Vayakhel

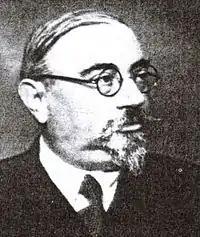
Cassuto

Noting that Exodus 35–39 repeats material from Exodus 25–31, Julius Popper argued that Exodus 35–39 was a later addition, and the Dutch Protestant theologian Abraham Kuenen and the German biblical scholar Julius Wellhausen agreed. But the mid-20th-century Italian-Israeli scholar Umberto Cassuto, formerly of the Hebrew University of Jerusalem, argued that this conjecture was ignorant of ancient Eastern literary style. Cassuto noted that the theme of the founding and building of a shrine was a set literary type in early Eastern writings, and such passages often first recorded the divine utterance describing the plan for the sanctuary and then gave an account of the construction that repeated the description given in the divine communication. Cassuto cited the Ugaritic epic of King Keret, which tells that in a dream, the king received from the god El instructions for the offering of sacrifices, the mustering of an army, the organizing of a military campaign to the land of King Pabel, and the request that Pabel's daughter or granddaughter be given him as a wife. After the instructions, the epic repeats the instructions, varying only the verb forms to the past tense, adding or deleting a conjunction, substituting a synonym, or varying the sequence of words—exactly as Exodus 35–39 does. Cassuto concluded that Exodus 35–39 was thus not a later addition, but required where it is by the literary style. Professor James Kugel of Bar Ilan University wrote that the detailed account must have held a fascination for ancient Israelites who viewed the Tabernacle as highly significant, as the structure that allowed God to reside in the midst of humankind for the first time since the Garden of Eden. And Gunther Plaut